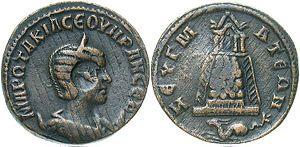
La Legio IIII Scythica, fut une légion romaine levée peu après 42 av. J.-C. par Marc Antoine en vue d’une campagne contre les Parthes 40 -38 av. J.-C. Après la victoire d’Octave, celui-ci envoya la légion en Mésie combattre les Bastarnes. Vers le milieu du IVᵉ siècle, elle fut transférée plus à l’est et cantonnée pour plus de deux cents ans à Zeugma, en Syrie romaine, d’où elle prit part à la répression des révoltes juives d’Antioche et de Judée.